Treason's Harbour

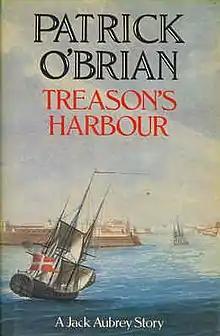
First edition cover

Treason's Harbour is the ninth historical novel in the Aubrey-Maturin series by British author Patrick O'Brian, first published in 1983. The story is set during the Napoleonic Wars.